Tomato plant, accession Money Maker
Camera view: tilt-top (135 deg); turntable rotation: 30 degrees
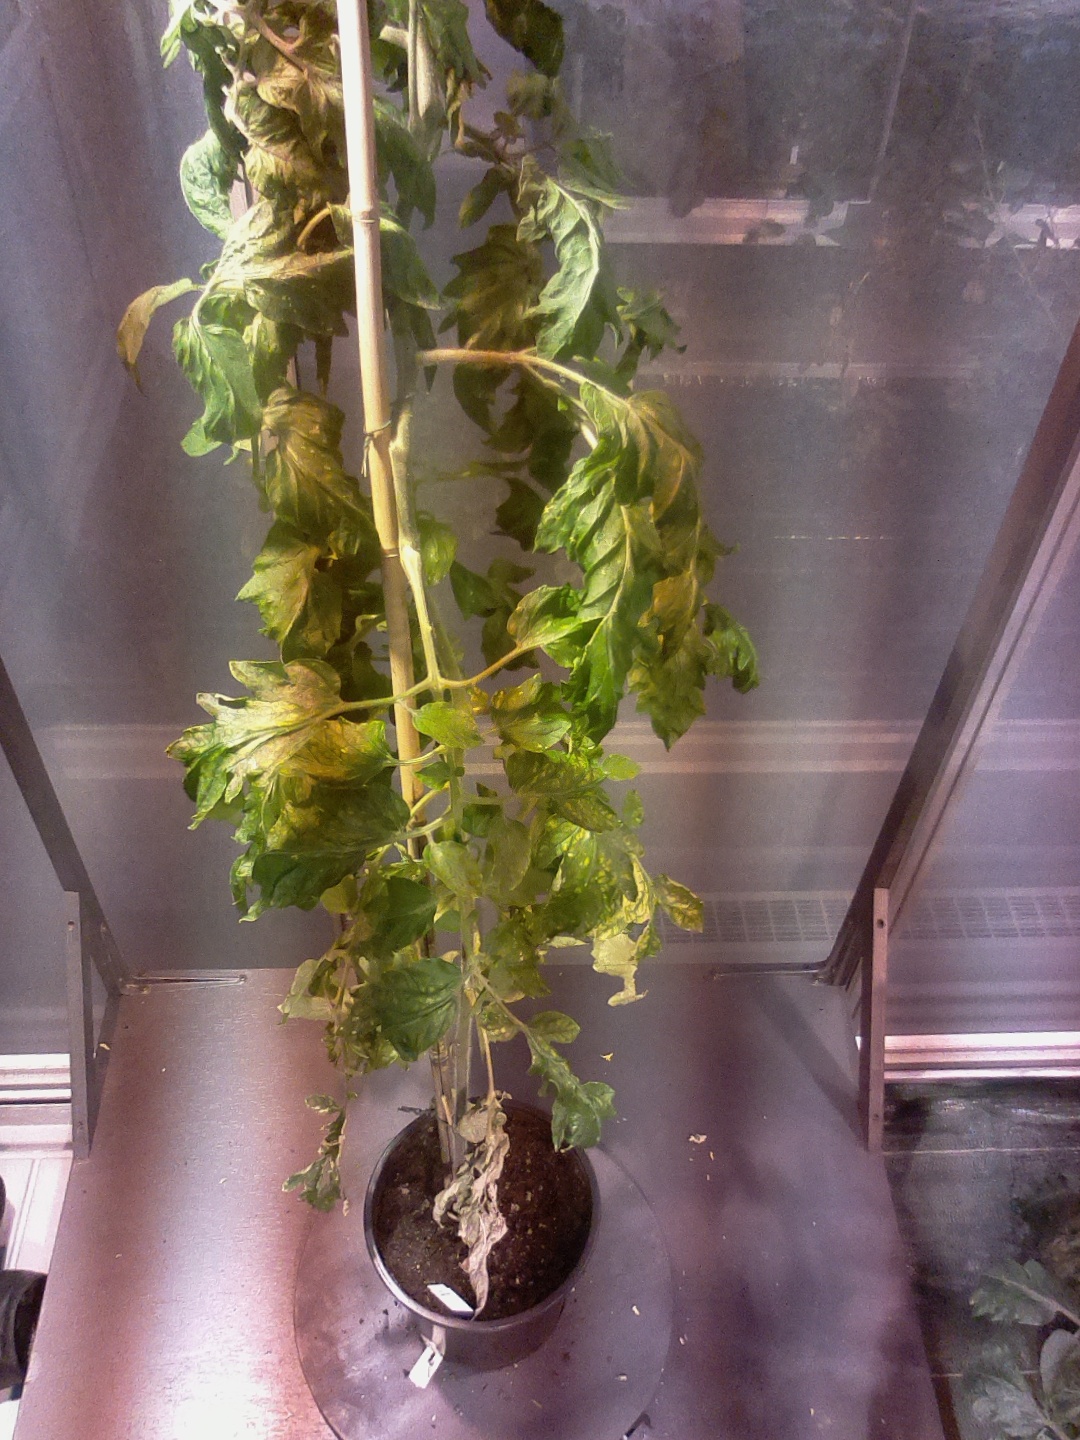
BBCH growth stage 71: 10%-20% of final fruit size